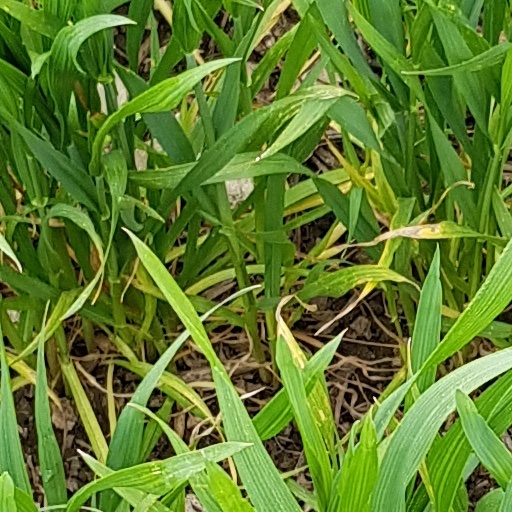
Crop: wheat